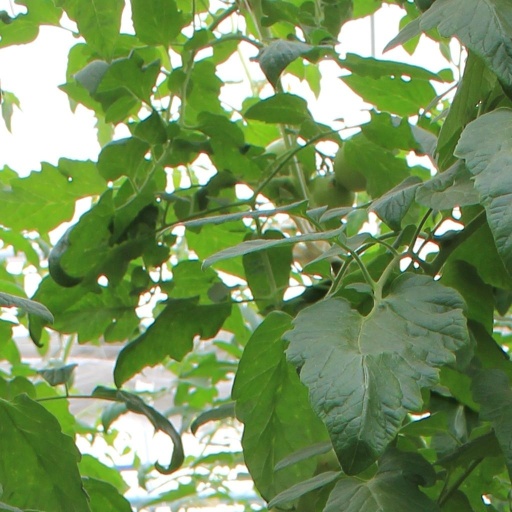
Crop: tomato